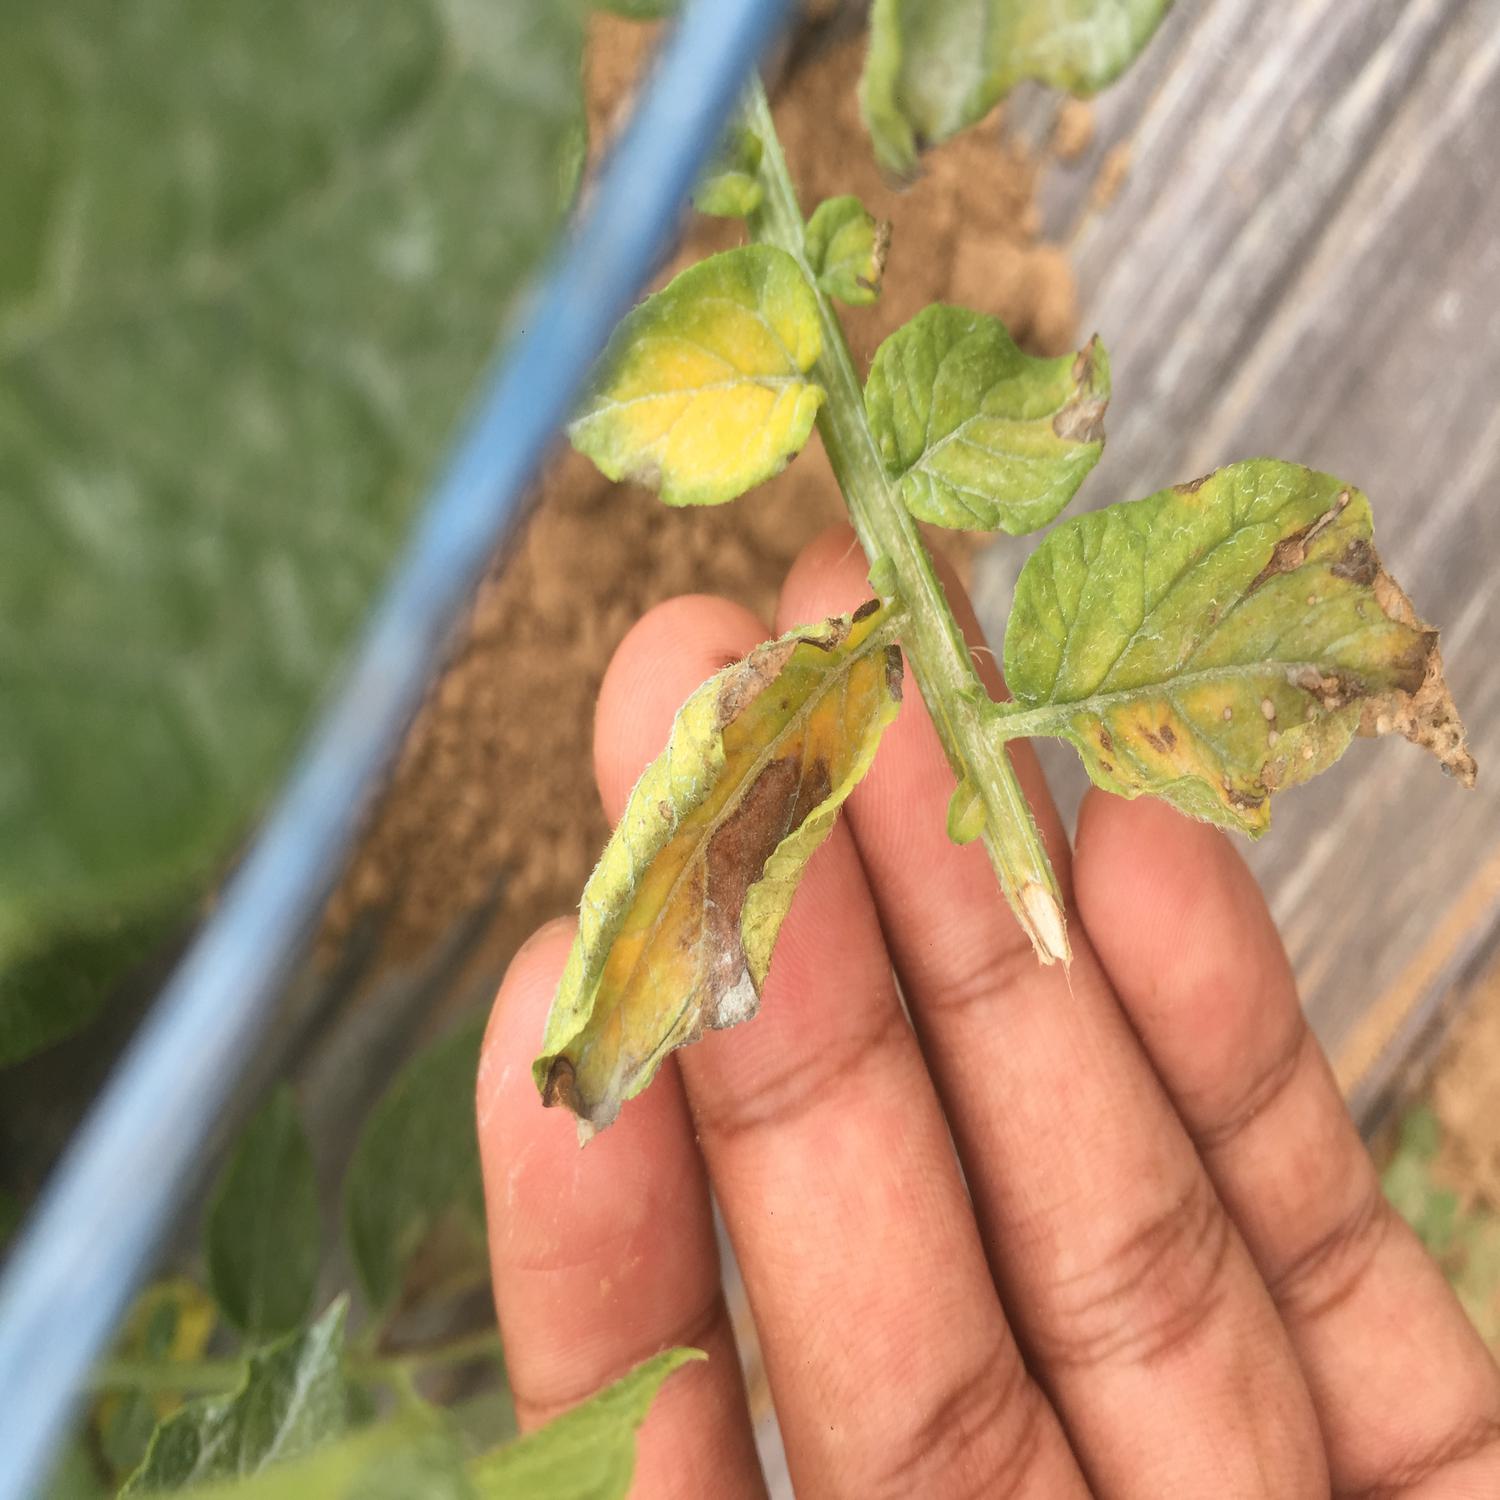
Label: Phytopthora